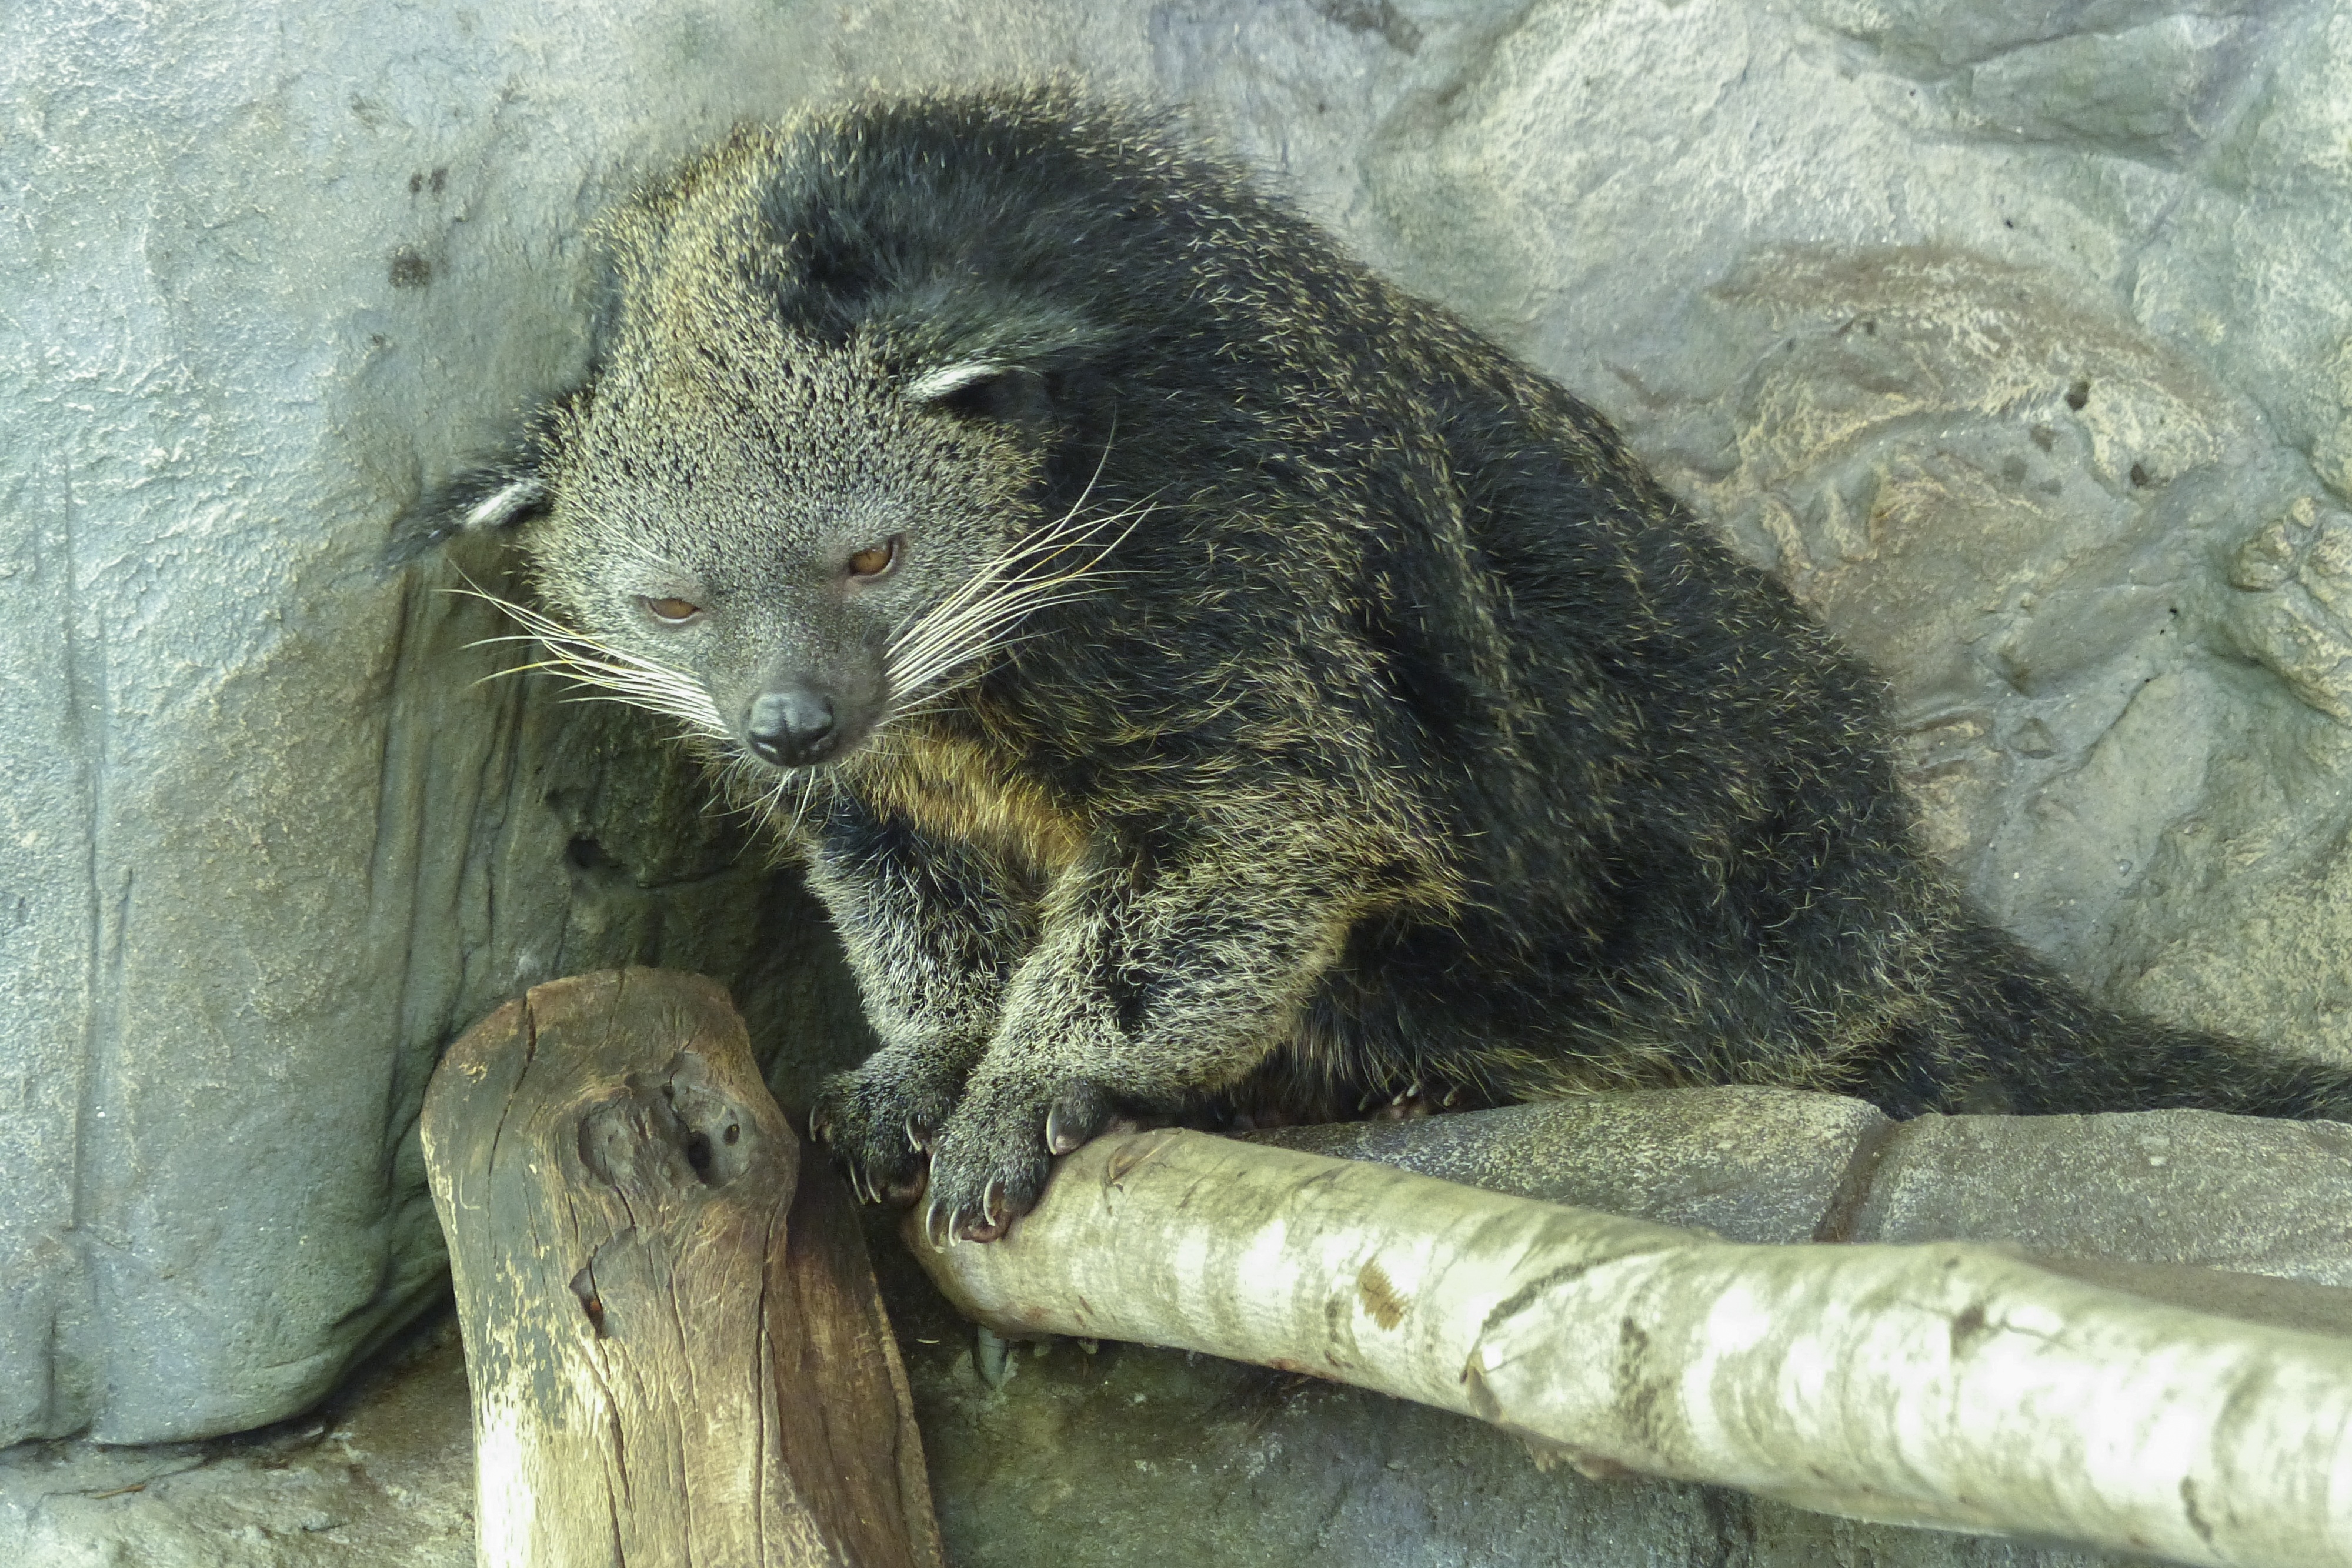
nature, animal, wildlife, environment, zoo, tropical, natural, mammal, fauna, endangered, vertebrate, creature, carnivore, otter, bearcat, wild cat, arctictis binturong, viverridae